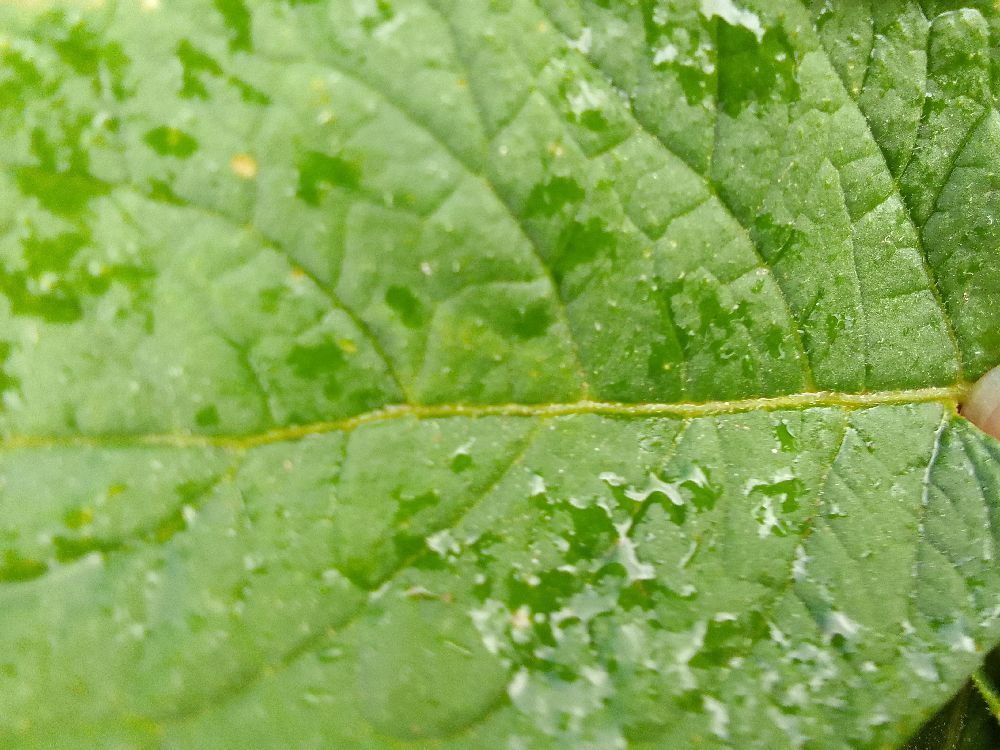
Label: Healthy